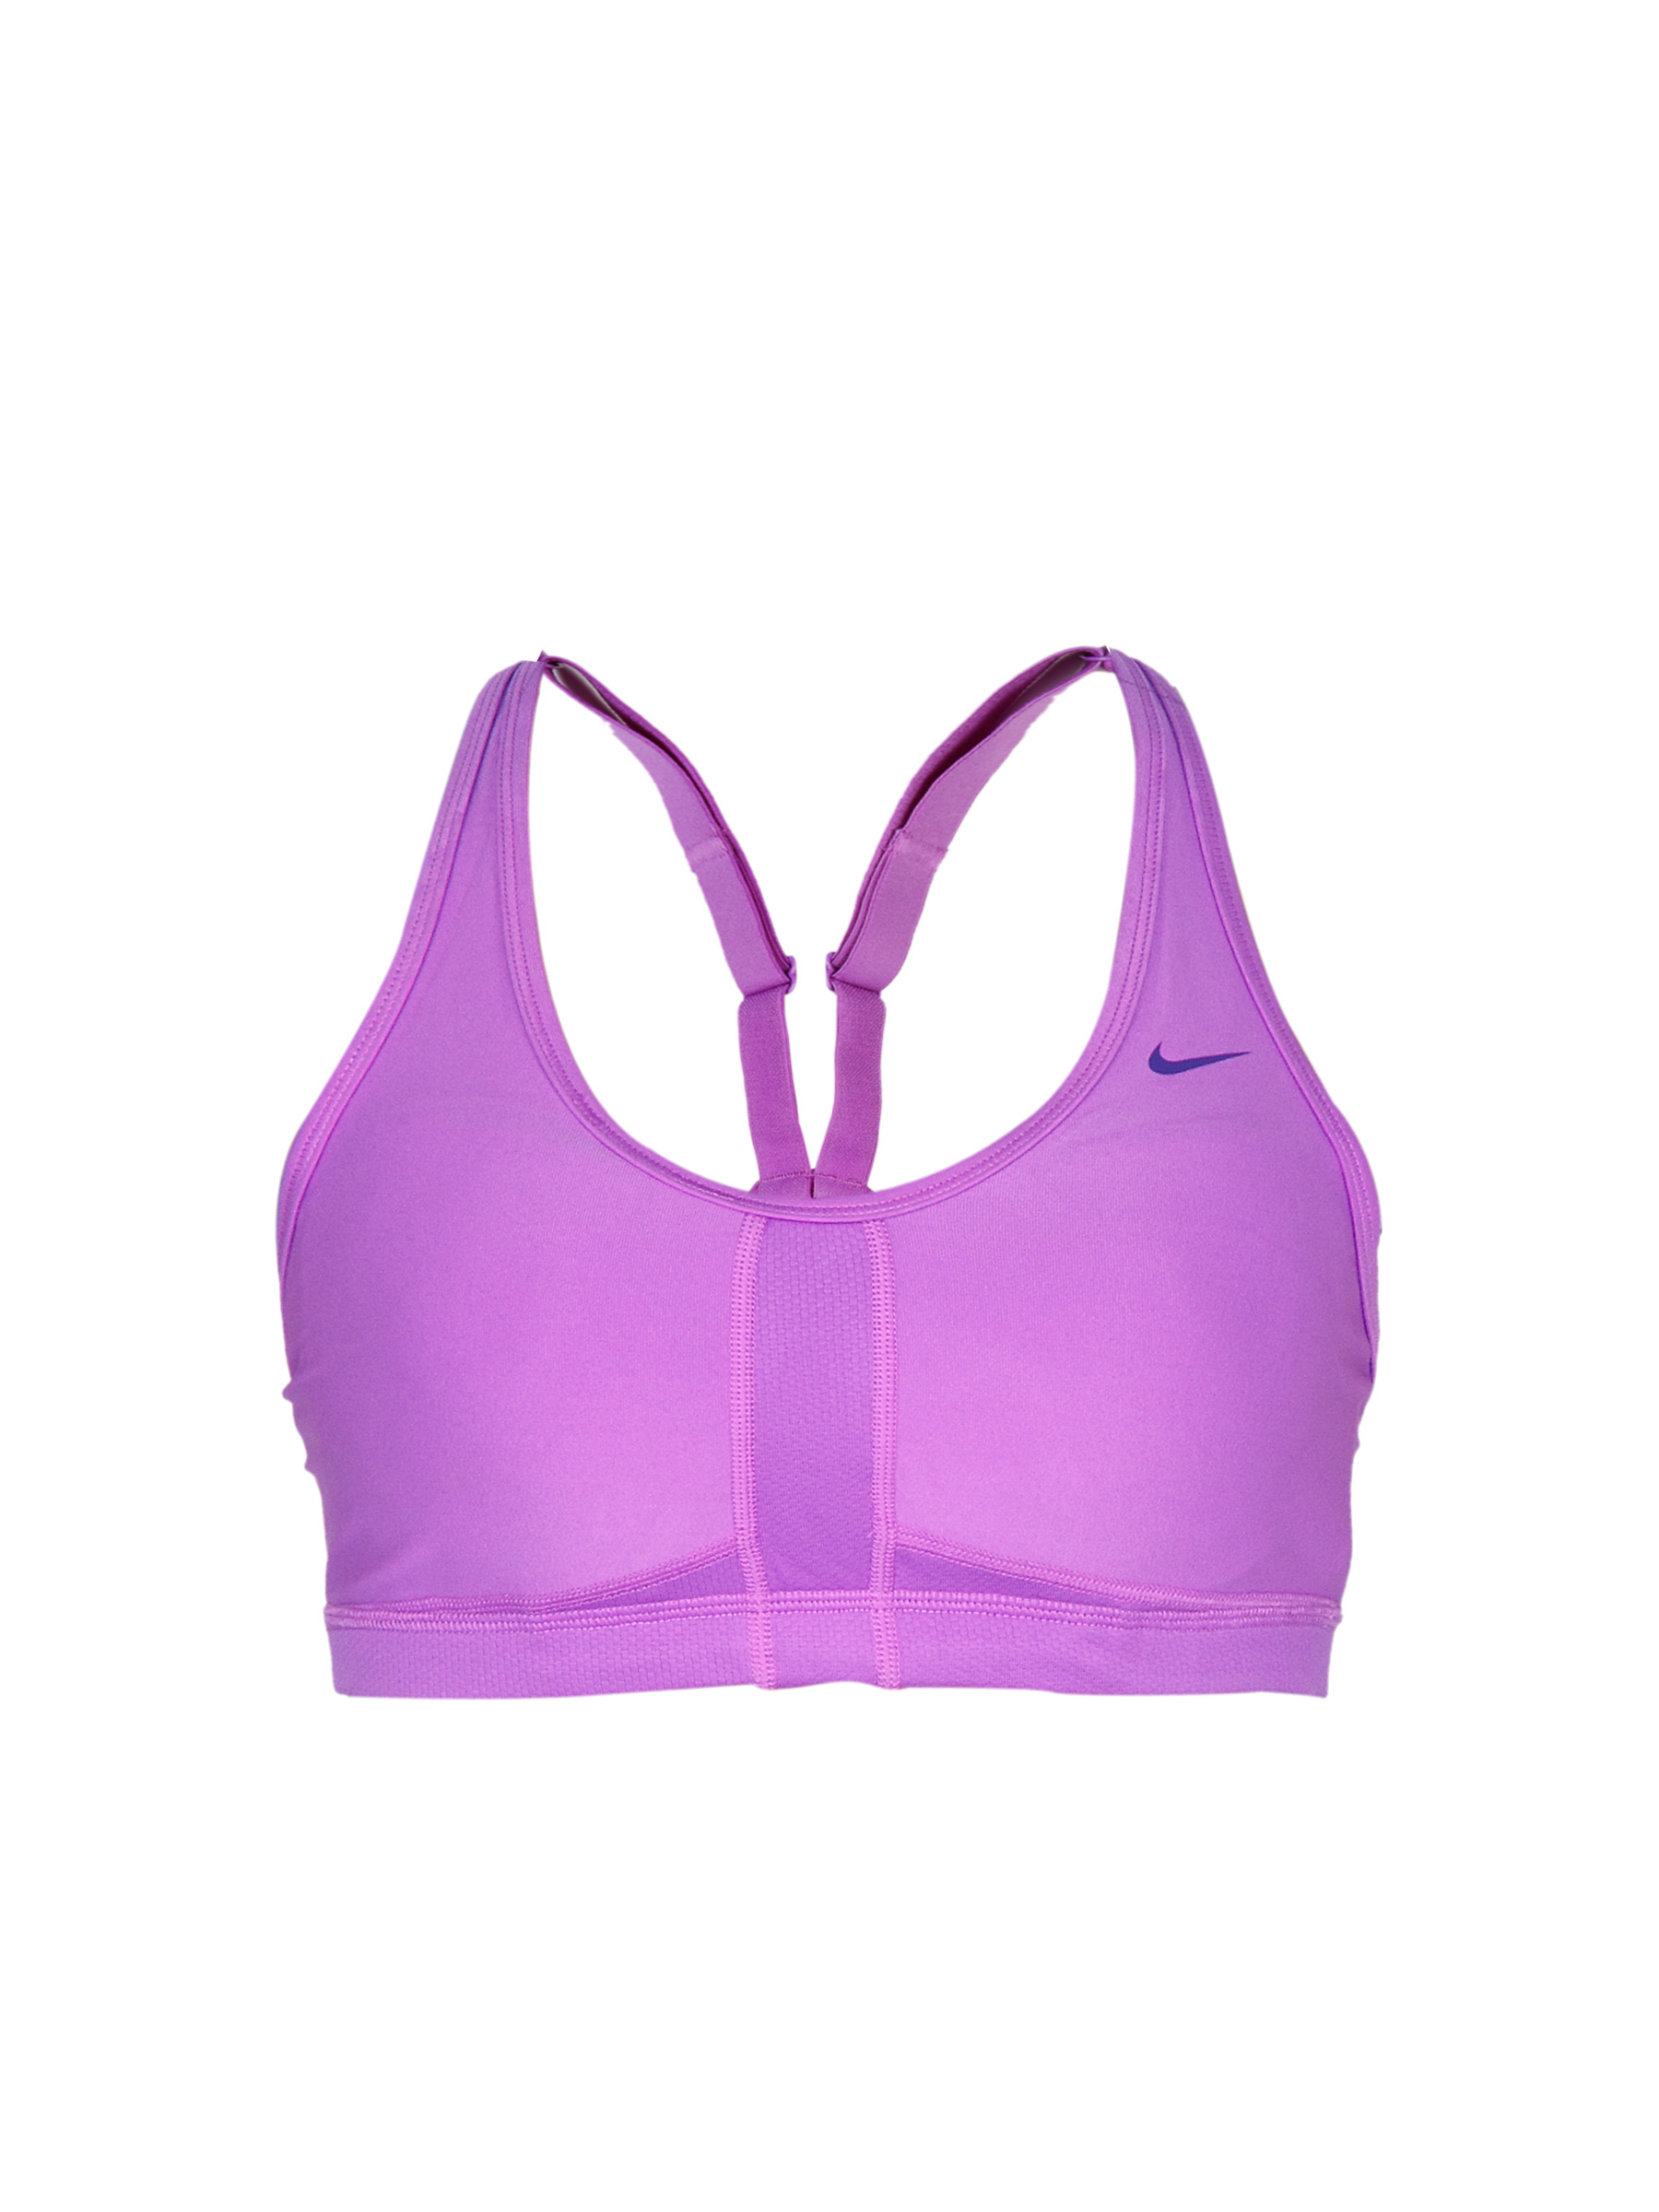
Nike Women Trainng sports bra Purple Tops
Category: Apparel / Topwear / Tops
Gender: Women
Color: Purple
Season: Fall 2011
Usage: Sports